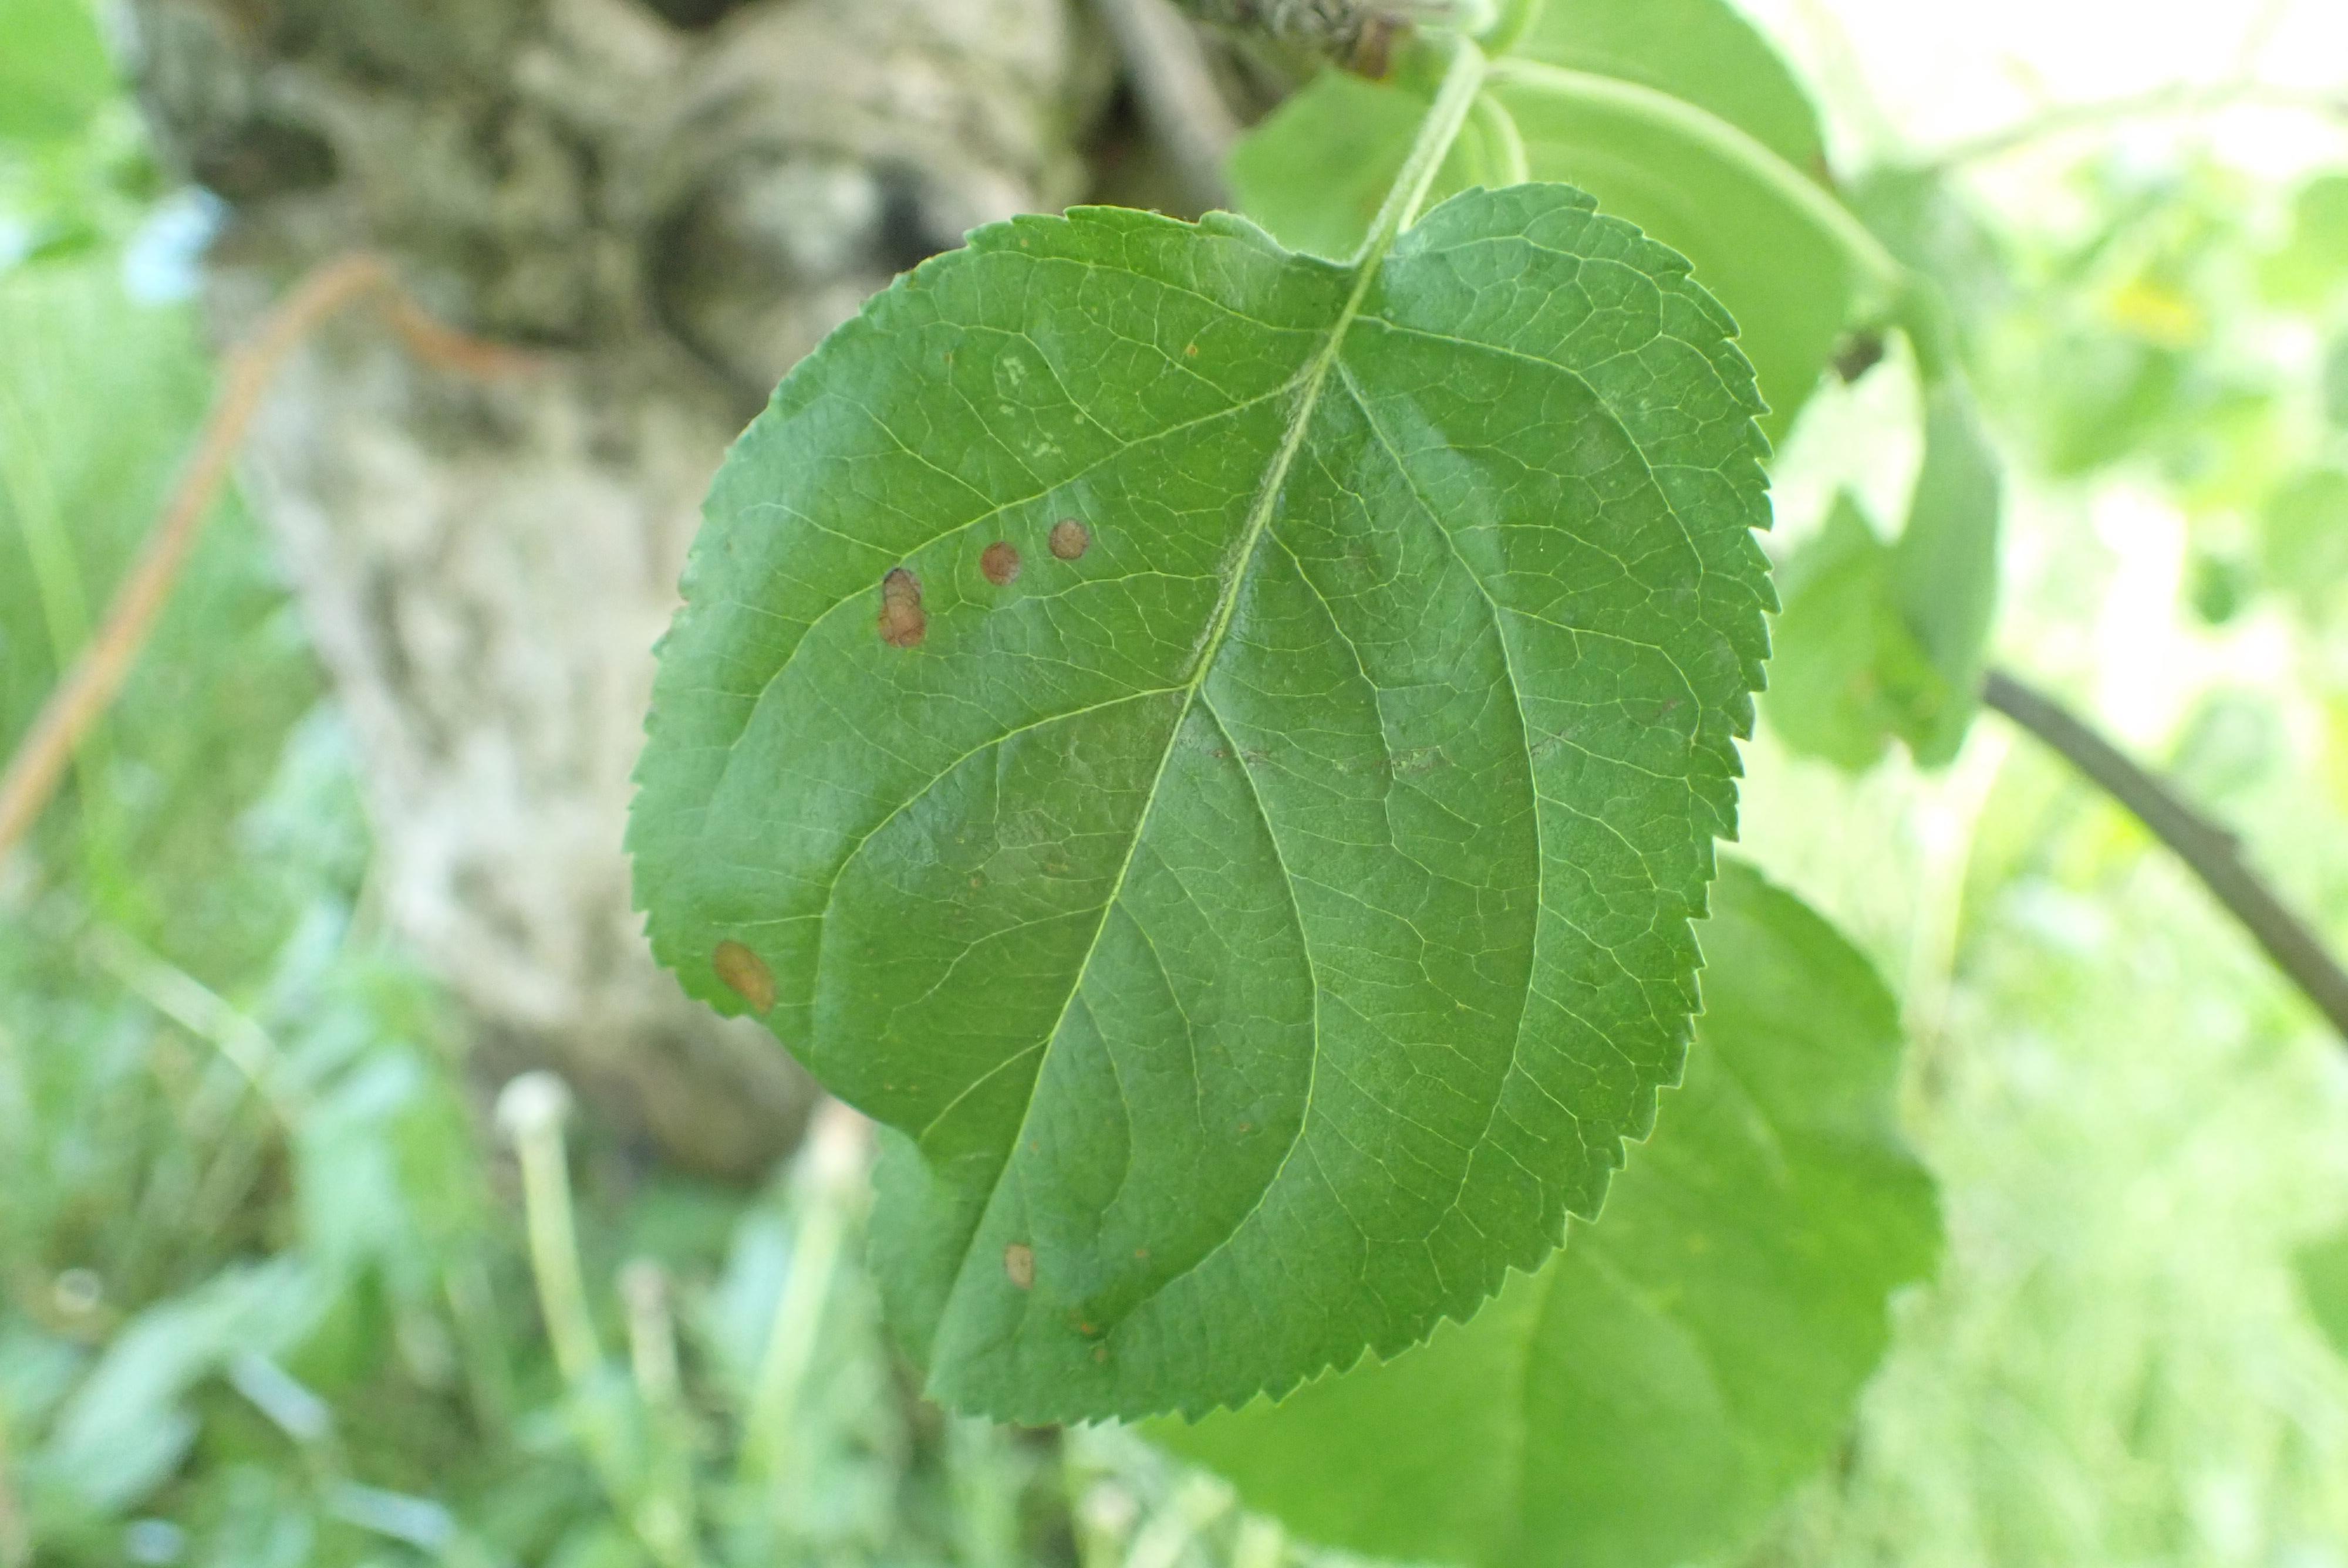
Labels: frog_eye_leaf_spot